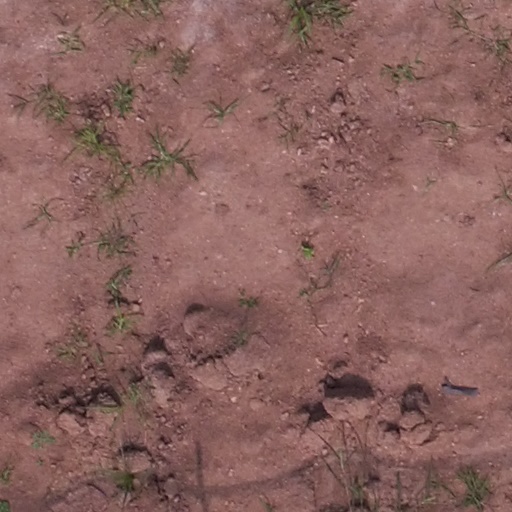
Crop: maize; corn